Cobra Mission: Panic in Cobra City

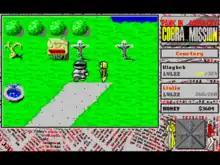
Gameplay screenshot (MS-DOS)

The gameplay in "Cobra Mission" uses a simple point and click interface. The fighting system would display an image of a character that was attacking and the player had the opportunity to attack that opponent in a particular part of their body. Each character would have some part of their body that was vulnerable and this would cause greater damage than a regular hit. The Japanese version of this game used a turn based, menu style, combat system.